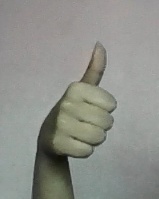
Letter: aleff